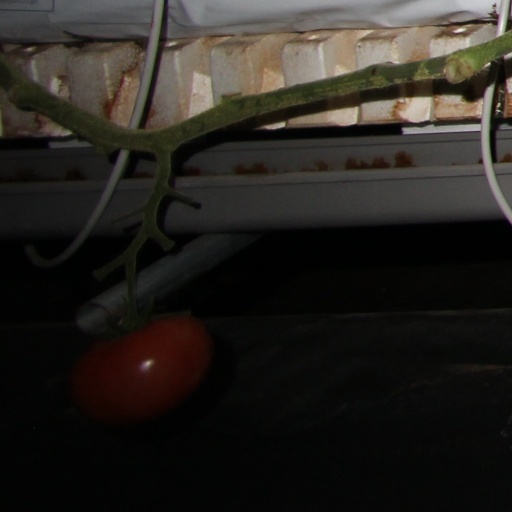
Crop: tomato